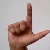
The image shows a hand gesture representing the letter 'L' in Indian Sign Language.